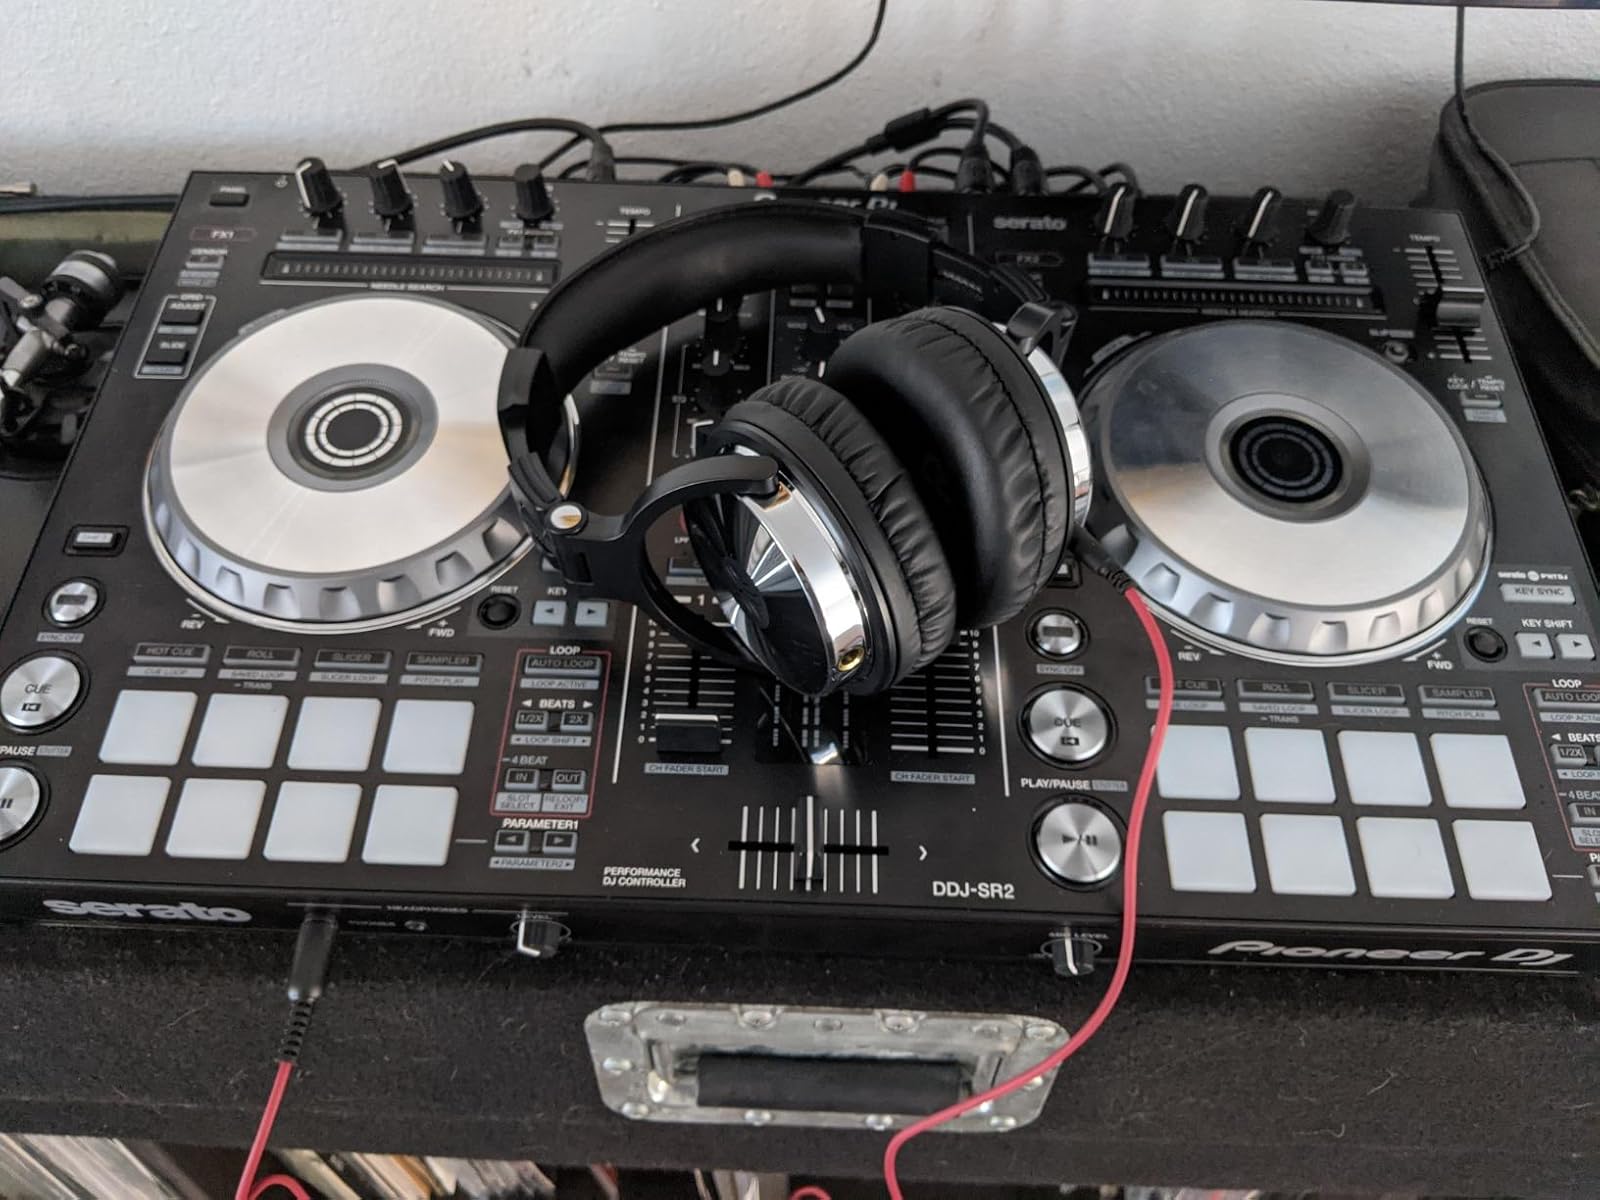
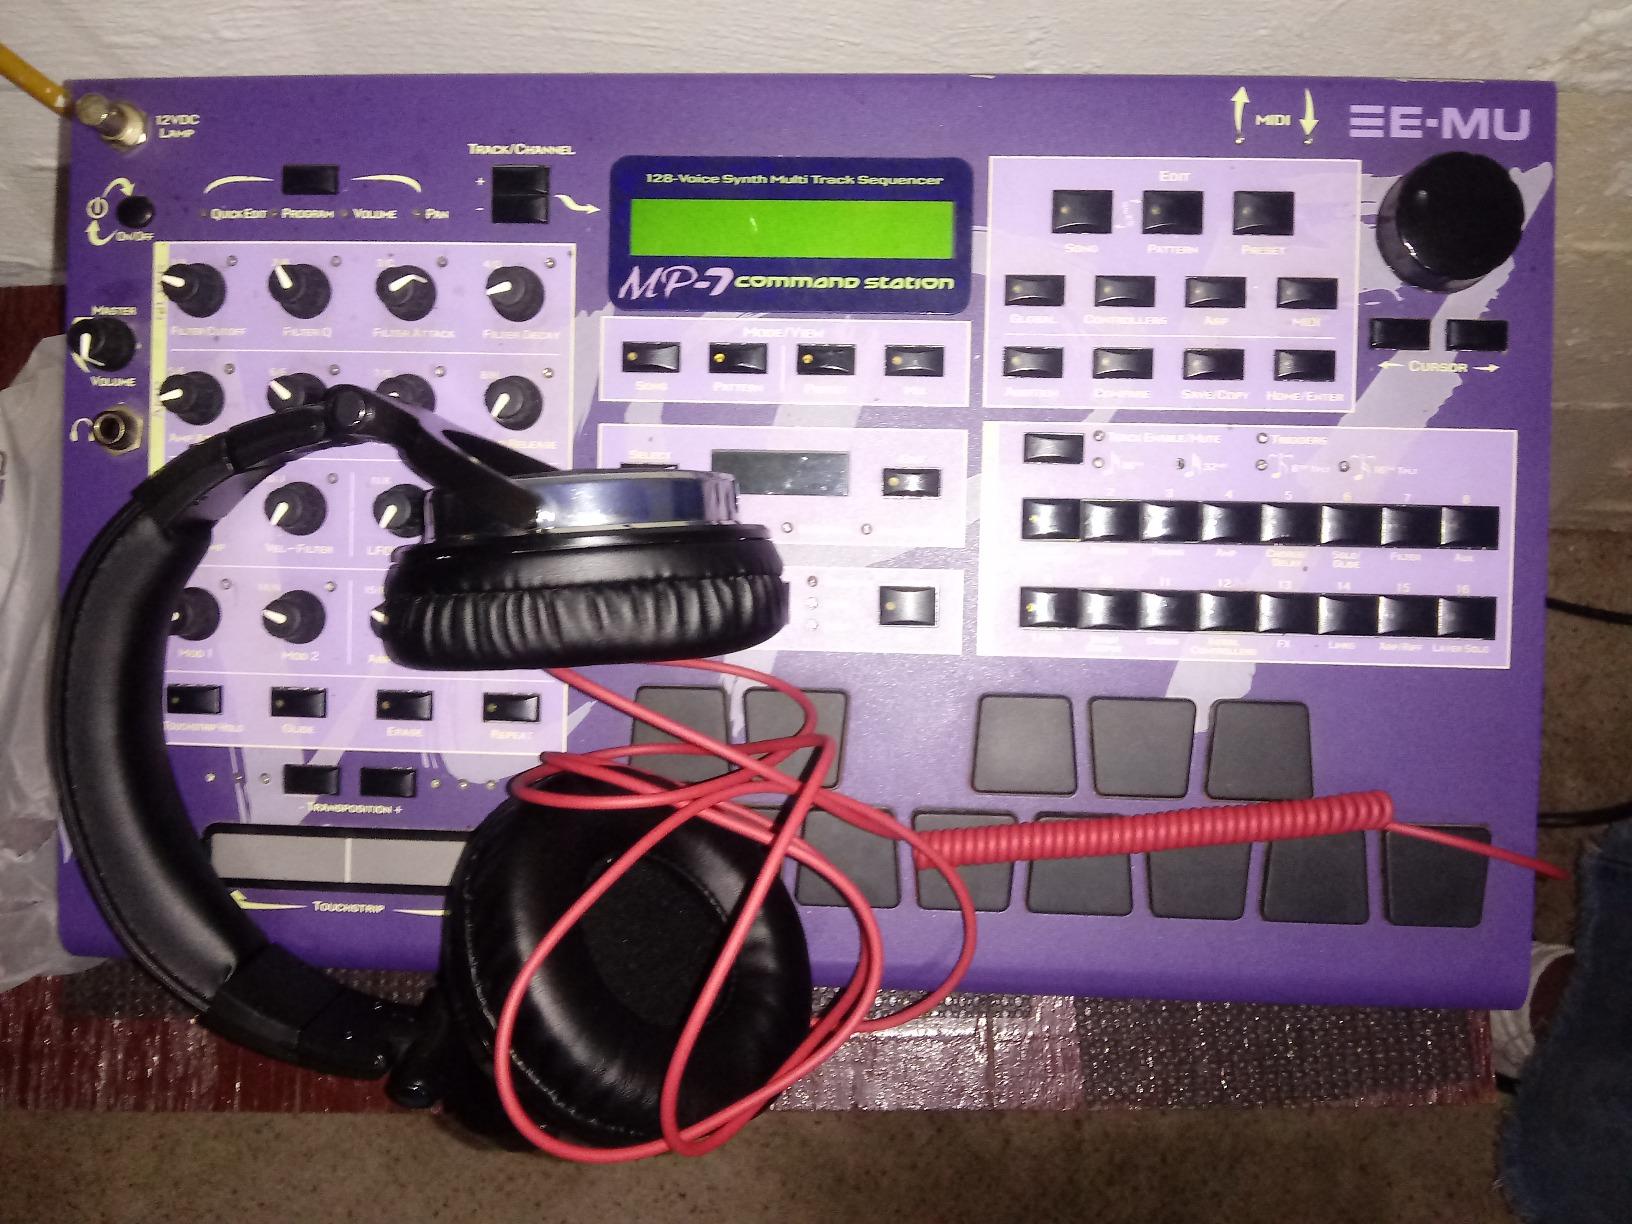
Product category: headphones
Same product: yes